Manju Bharti

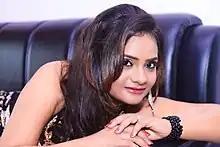
Manju Bharti

Manju Bharti is an Indian actress, producer, director, and model known for her role as Simran in "Kaash Tum Hote". She has produced films including "Kaash Tum Hote", "Mausam Ikrar Ke Do Pal Pyar Ke", and "Pyar Mein Thoda Twist." She is working on her upcoming film "Ek Adhura Sangeet".